Radio-controlled aircraft

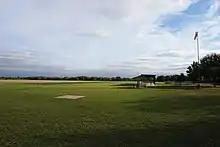
The radio-controlled flying field at Lake Wichita Park in Wichita Falls, Texas

Radio-controlled aircraft are also used for military purposes, with their primary task being intelligence-gathering reconnaissance. An Unmanned Aerial Vehicle (UAV), also known as a drone, is usually not designed to contain a human pilot. Remotely controlled target drone aircraft were used to train gun crews.